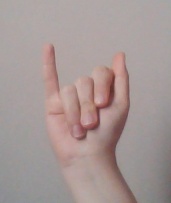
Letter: meem